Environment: real
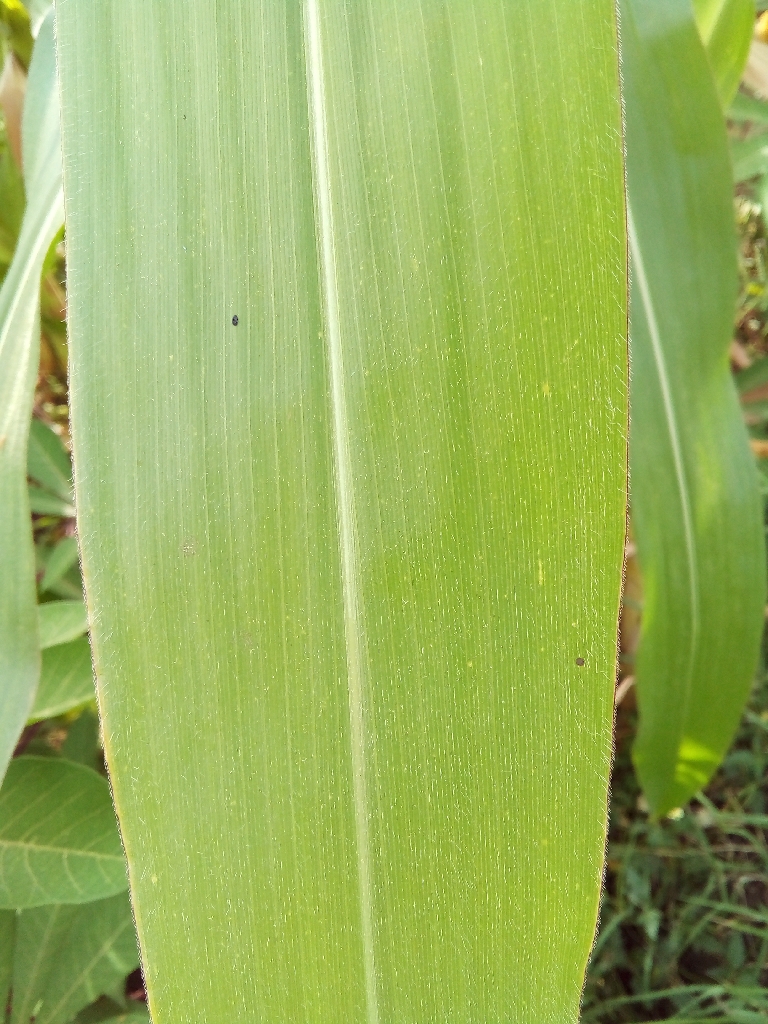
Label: healthy